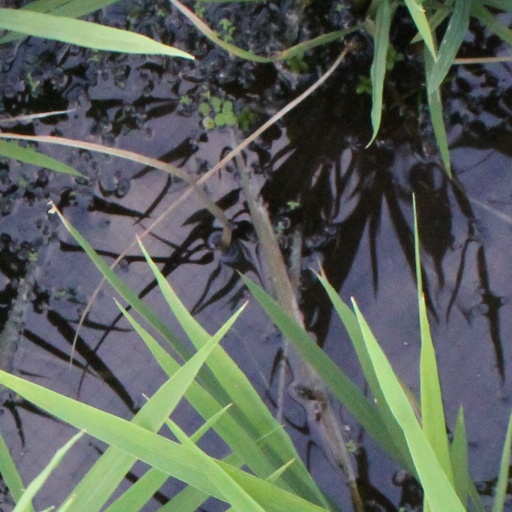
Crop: rice